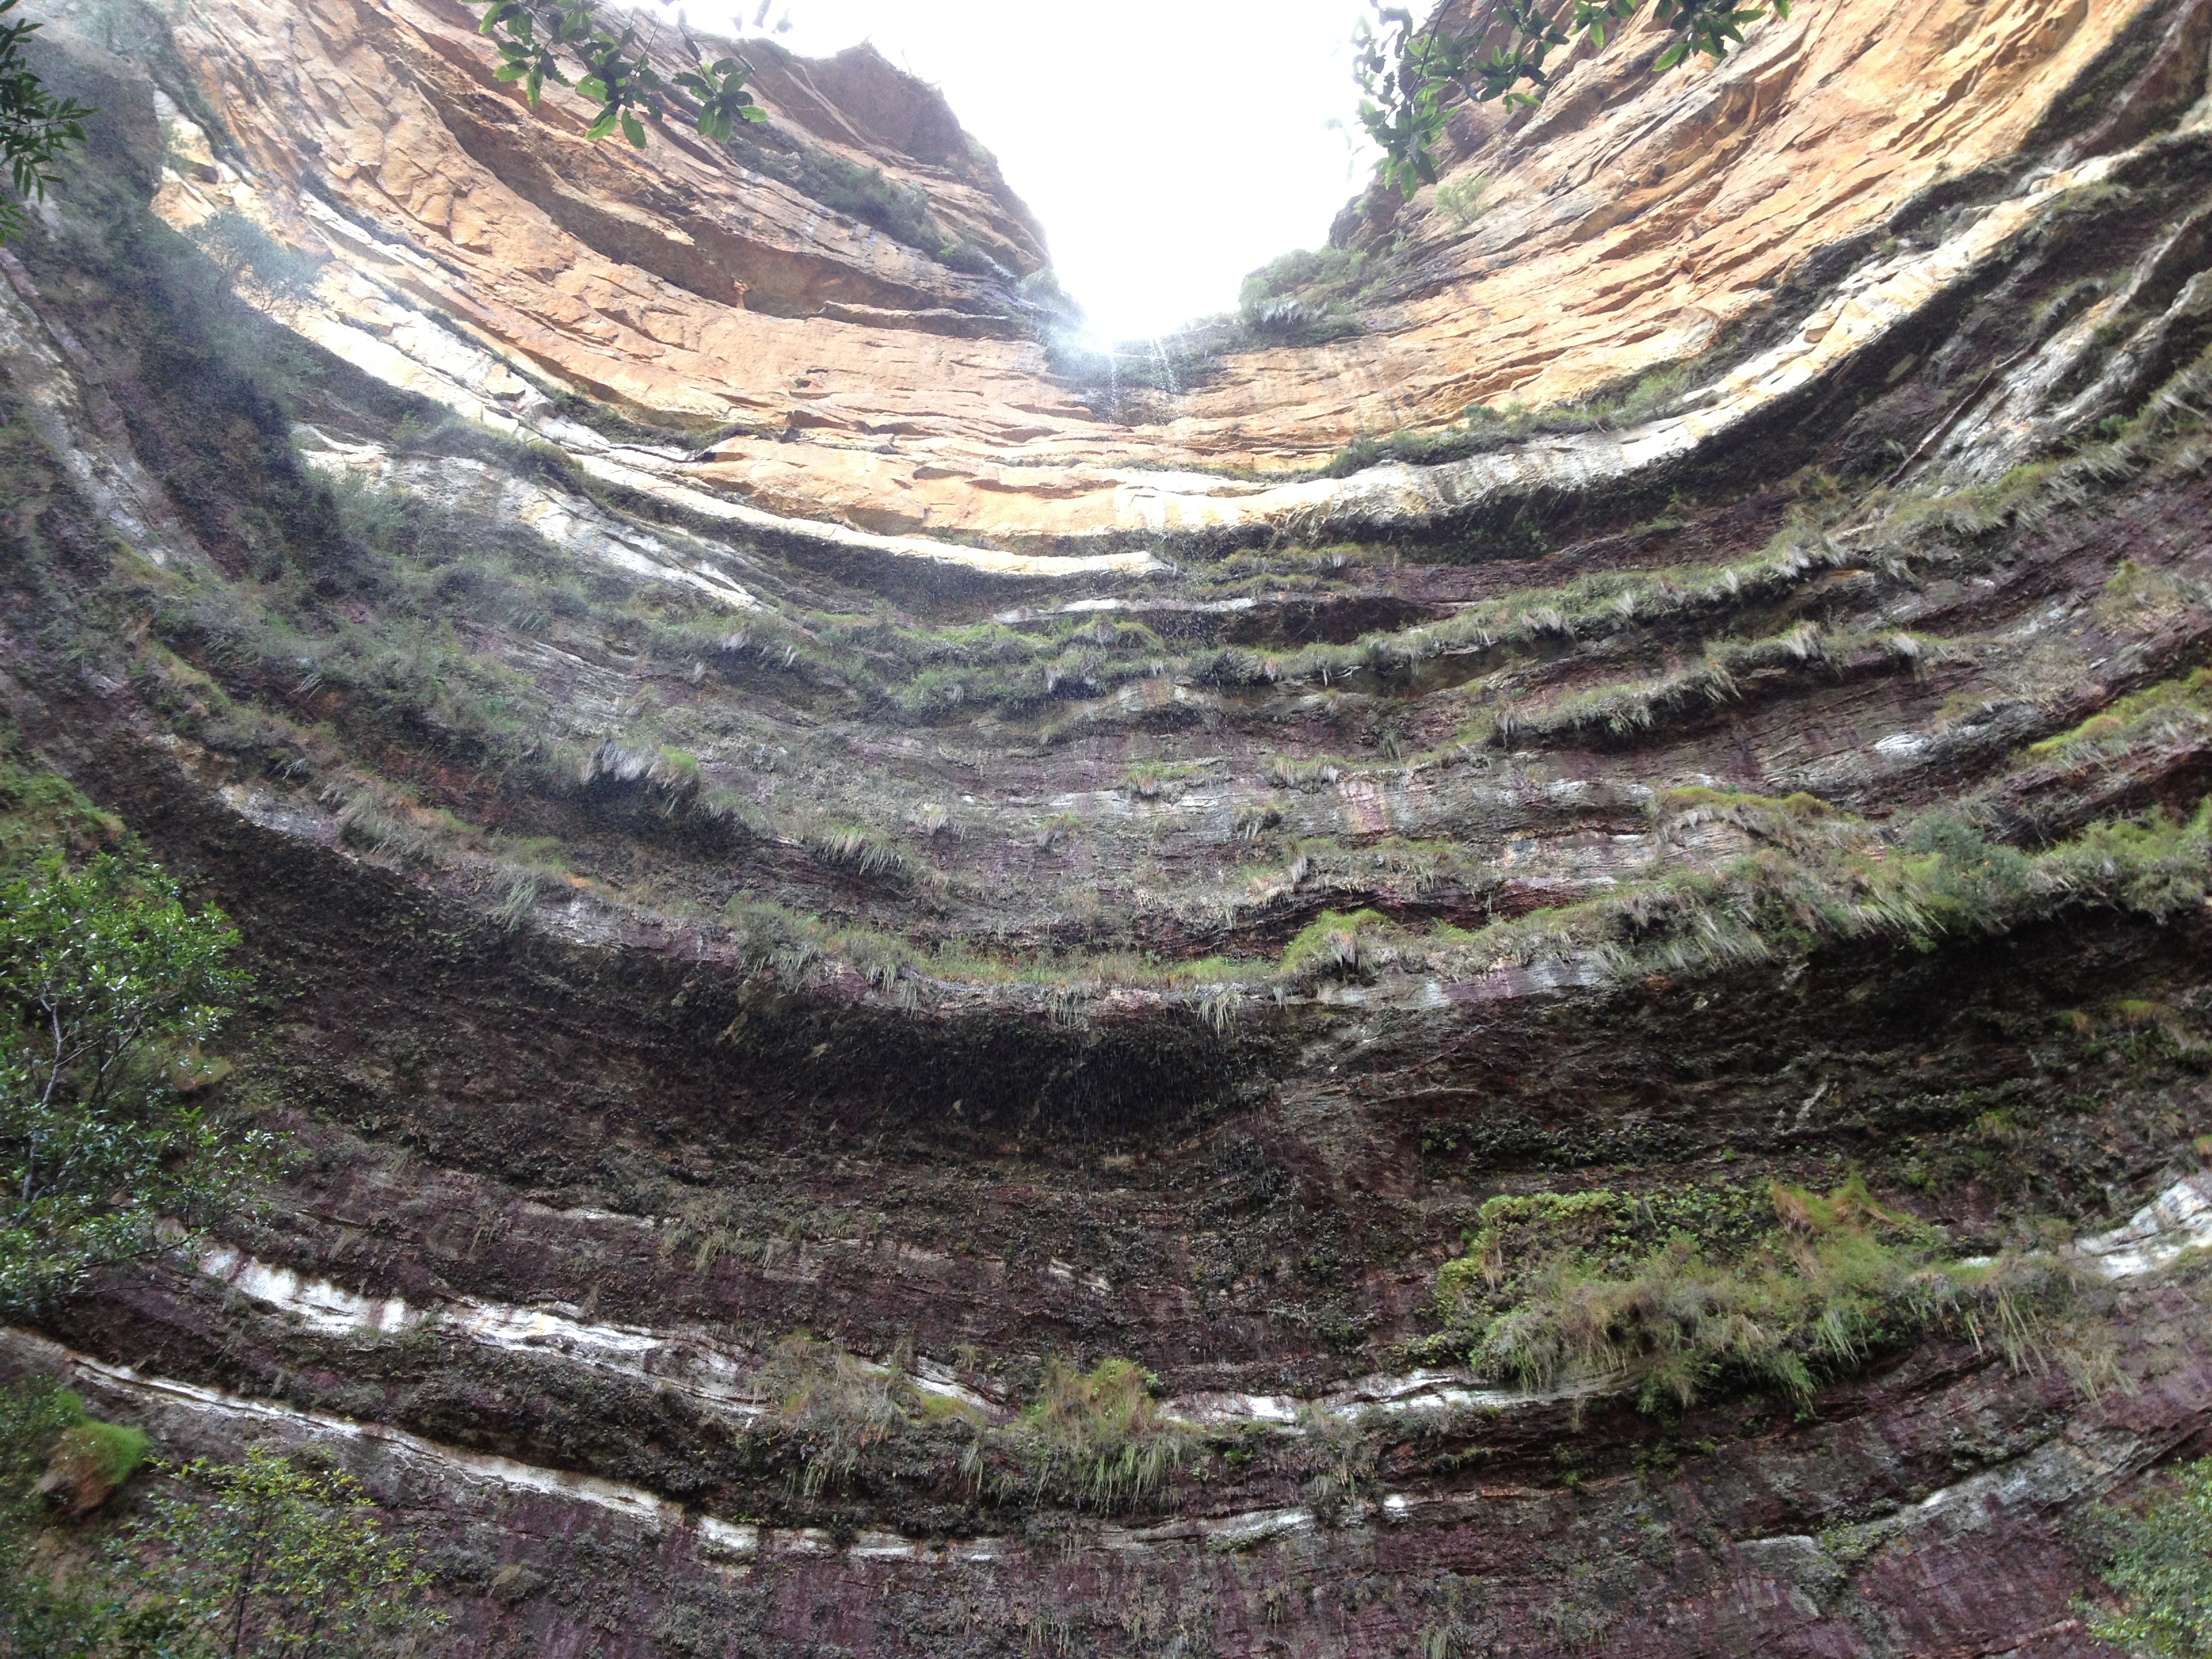
tree, rock, trail, valley, formation, cliff, terrain, ridge, geology, outcrop, ravine, plateau, bedrock, geological phenomenon